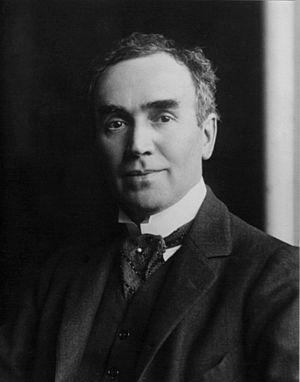
Les « Glasgow Boys » sont un groupe de peintres écossais originaires de la ville de Glasgow et actif entre 1887 et 1895. Au rang des membres du groupe figuraient, entre autres, William York MacGregor, James Guthrie, John Lavery, George Henry et Edward A. Walton. Les Glasgow Boys appartiennent au cadre, plus large, de la Glasgow School. Proche du naturalisme, leur style se plaçait en opposition avec l'académisme alors en vogue. Ils connurent le succès à travers des toiles exposées au Salon de Paris à la fin des années 1880, puis grâce à des expositions dans les grandes villes d'Europe et des États-Unis. Ils tombèrent progressivement dans l'oubli après la Première Guerre mondiale puis furent redécouverts dans les années 1960 avec une exposition majeure à la galerie d'art de Glasgow en 1968.
Edward Arthur Walton, né le 15 avril 1860 à Barrhead et mort le 18 mars 1922 à Édimbourg, est un peintre écossais.